Dirty Harry

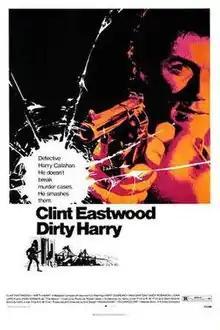
Theatrical release poster by Bill Gold

Dirty Harry is a 1971 American action-thriller film produced and directed by Don Siegel, the first in the "Dirty Harry" series. Clint Eastwood plays the title role, in his first appearance as San Francisco Police Department (SFPD) Inspector "Dirty" Harry Callahan. The film drew upon the real-life case of the Zodiac Killer as the Callahan character seeks out a similar vicious psychopath.